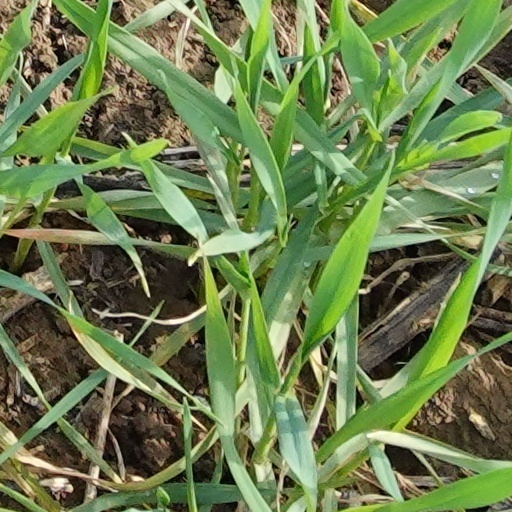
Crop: wheat